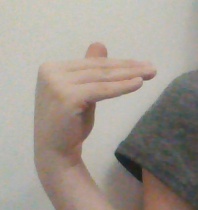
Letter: khaa